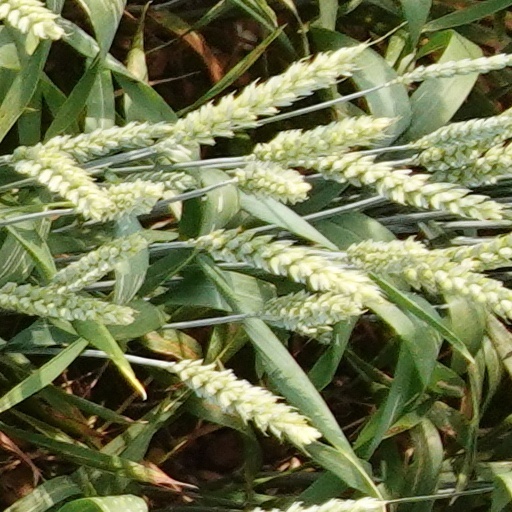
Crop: wheat